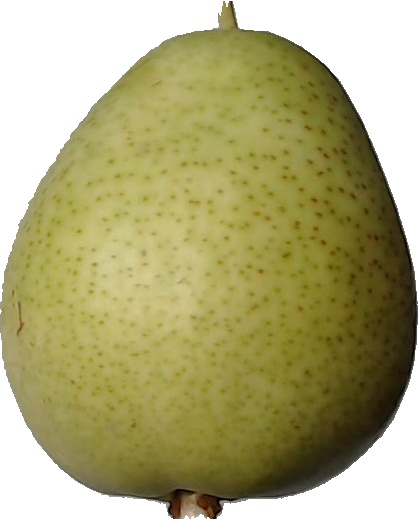
Label: pear_1